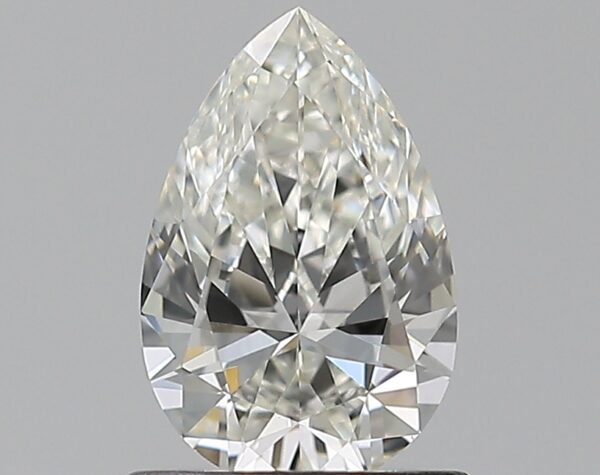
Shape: pear
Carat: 0.7
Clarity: VS2
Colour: H
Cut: EX
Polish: EX
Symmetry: VG
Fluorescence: N
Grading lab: GIA
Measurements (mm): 7.77 x 5.08 x 2.91